Panda diplomacy

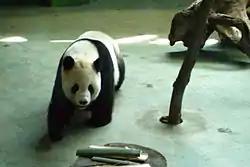
Giant panda at the Taipei Zoo

Mexico and the PRC established formal relations on February 14, 1972. On September 10, 1975, two pandas, Pe Pe (male) and Ying Ying (female), were gifted to Mexico as a sign of friendship by Mao Zedong following the April 1973 state visit to China by President Luis Echeverría. The pandas were delivered by Vicepremier of the State Council Chen Yonggui and received by First Lady María Esther Zuno. They were housed at Chapultepec Zoo. The zoo became the first institution outside China to successfully breed pandas.